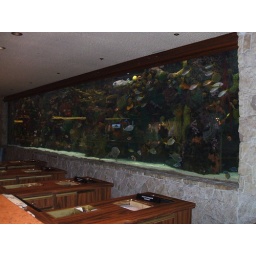
Giant fish tank at the check in desk of the Mirage in Vegas. VERY impressive.